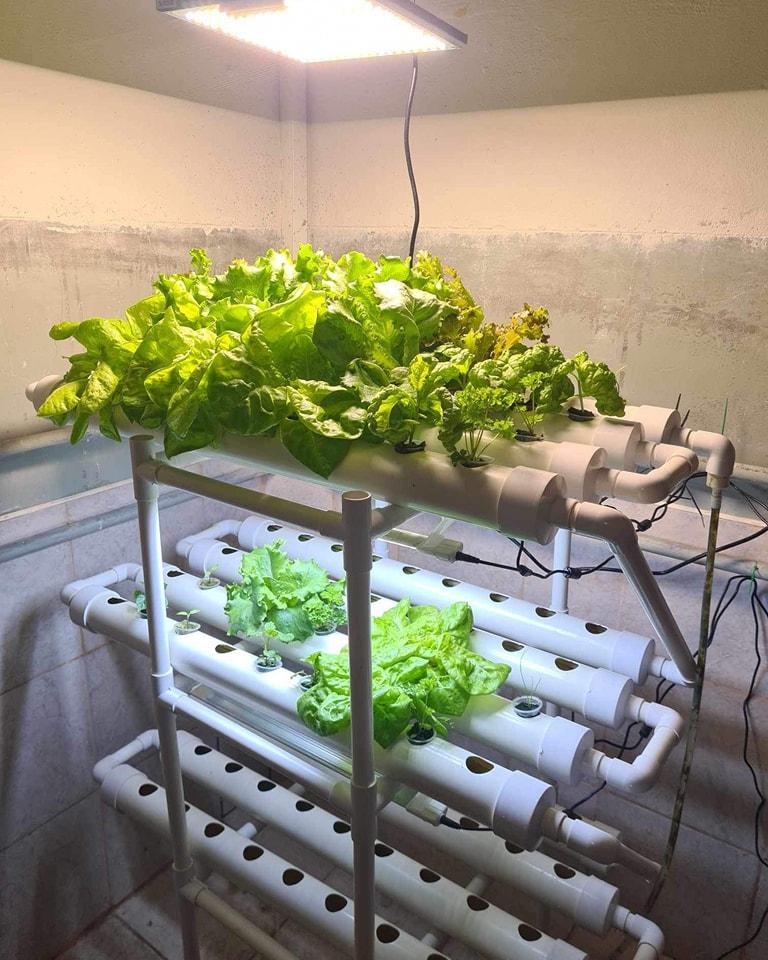
Hiki ni kilimo kinachotumia mfumo wa matone ya maji ili kuotesha mbogamboga zilizostawi vizuri, zenye rangi ya kijani. Maji hayo hushikiliwa katika mabomba maalumu ambayo kwenye kila bomba kuna vitundu juu yake ambavyo miche hiyo ya mboga hupandikizwa.